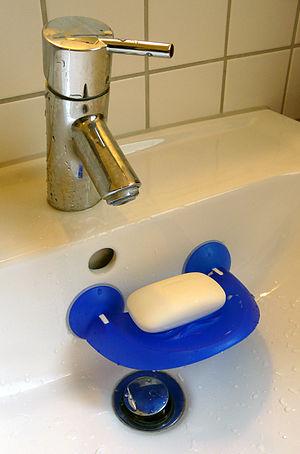
Un porte-savon est un accessoire destiné à supporter un savon en bloc. Le porte-savon est pourvu d'un système d’égouttage, qui évite au savon de fondre trop rapidement.